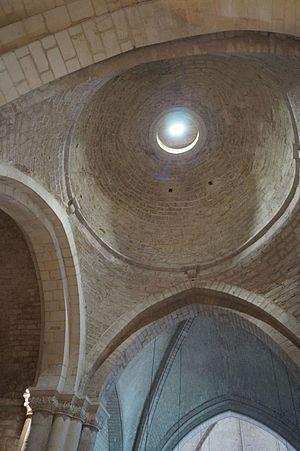
La coupole centrale de l’église Notre-Dame-des-Anges d’Angles.